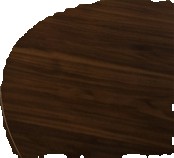
Surface category: table